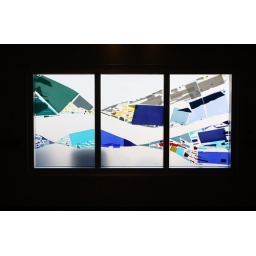
Art glass window near the elevators outsie the Crow's Nest bar &amp;amp; lounge.